Crowley's Ridge State Park-Bathhouse

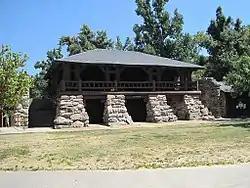

The Crowley's Ridge State Park Bathhouse is a historic recreational facility in Crowley's Ridge State Park, located in Greene County, Arkansas. It is a -story log structure, built on a fieldstone foundation, and is covered with a hip roof. A wood and log frame ell extends to the building's rear. The bathhouse was built by a crew from the Civilian Conservation Corps, and is an excellent local example of the Rustic style architecture popularized by the CCC.